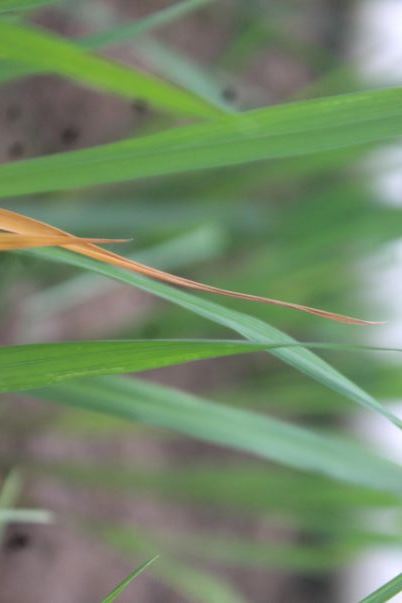
Disease: Tungro